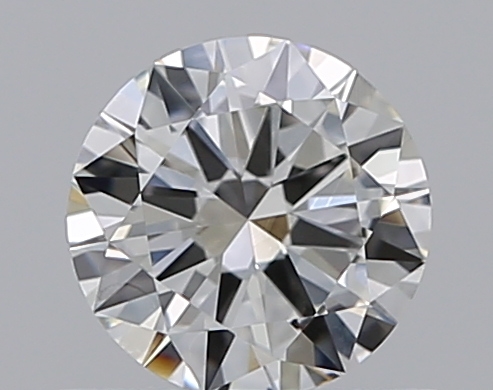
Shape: round
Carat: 0.5
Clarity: VVS1
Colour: H
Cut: VG
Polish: EX
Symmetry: EX
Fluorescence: N
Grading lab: GIA
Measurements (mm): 5.12 x 5.14 x 3.02